Kuala Terengganu

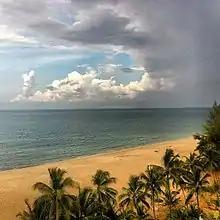
Sea view of Kuala Terengganu with tropical rainforest climate.

Kuala Terengganu was first designated as a local government area in 1928 through "the Municipal and Health Enactment 1928". At this time, the area only covered a small part of the current city border, specifically the historic core around the river mouth. The area, nevertheless, was enlarged slowly. In 1950, the town was administered by Kuala Terengganu Town Board under section 51(1), "the Local Authority Election Ordinance 1950". Like many other town boards at that time, the process of town planning was carried out according to "the Town Board Enactment 1930". Until 1979, the town continued to be managed by Kuala Terengganu Town Board that governed an area of 5.4 square miles (1,398.6 hectares), with a population of around 53,300 people. Kuala Terengganu Municipal Council (MPKT) was established due to the development that spilled over to the areas outside the jurisdiction of the former Town Board. MPKT was established on 18 January 1979 under the enforcement of "the Local Government Act 1976". MPKT was created through the amalgamation of Kuala Terengganu Town Board and four local councils (North KT, South KT, West KT, and Central KT) with an area of 18,712 hectares covering 21 "mukim" or sub-districts, including some parts of Northern Kuala Terengganu.